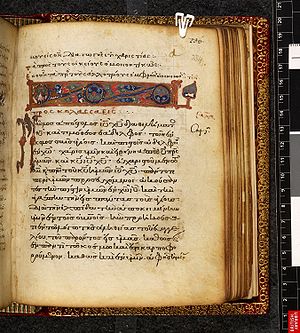
Paulus' Brev til Kolossenserne
Første side i Paulus' Brev til Kolossenserne i Minuscule 321 giver titlenπρος κολασσαεις, "Til Kolossenserne". British Library, London.
Kolossenserbrevet er et af Paulus' fangenskabsbreve. Det er skrevet til menigheden i Kolossæ ved floden Lykus i Lilleasien i det nuværende Tyrkiet. Byen lå ca. 175 km øst for den romerske metropol Efesos. Byen blev formentlig lagt øde af et jordskælv i 60-61 e. Kr. Brevet bliver sendt med Tykikos, som desuden skulle føre den bortløbne slave Onesimos tilbage til sine herre Filemon.